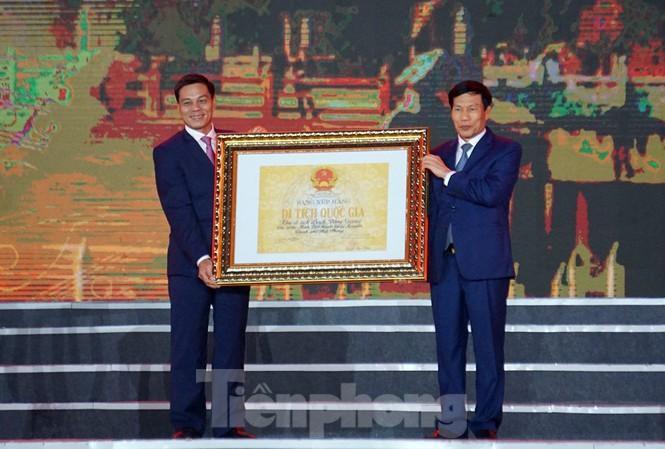
có một tấm bằng khen xuất hiện ở trên tay của hai người đàn ông